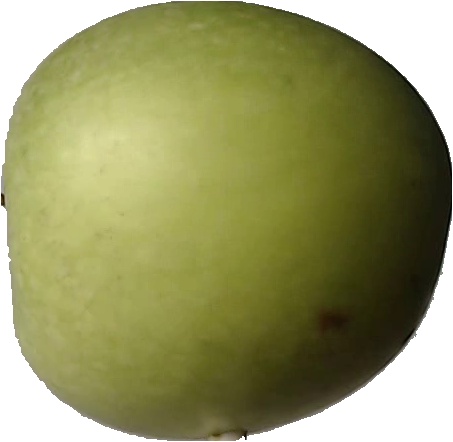
Label: apple_granny_smith_1